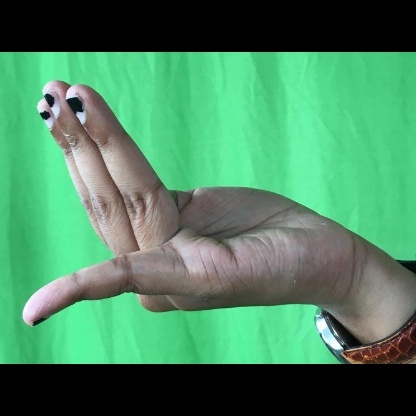
Mudra: Chaturam